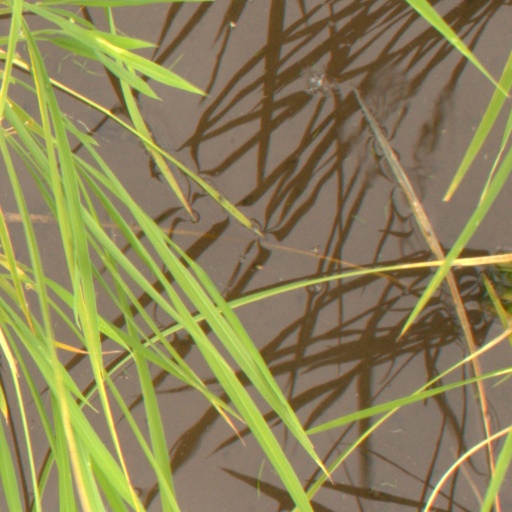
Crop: rice